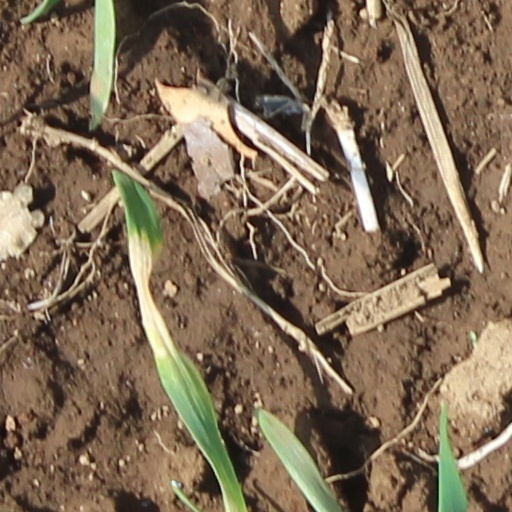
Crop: wheat